George Bernard O'Neill

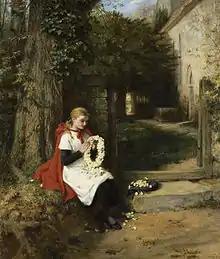
Not Forgotten (1882)

Most of O’Neill's paintings associated with the Cranbrook Colony look like sentimental depictions of children and rustic families, but they might have been intended for more serious purpose. It was noticed that""children can be used to publicize the iniquities of the social system without seeming to attack the social structure; reform might well be achieved by appeals to the conscience through sentiment rather than by reasoned argument and criticism of an overly political character.""